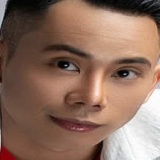
ca sĩ Lê Bảo Bình